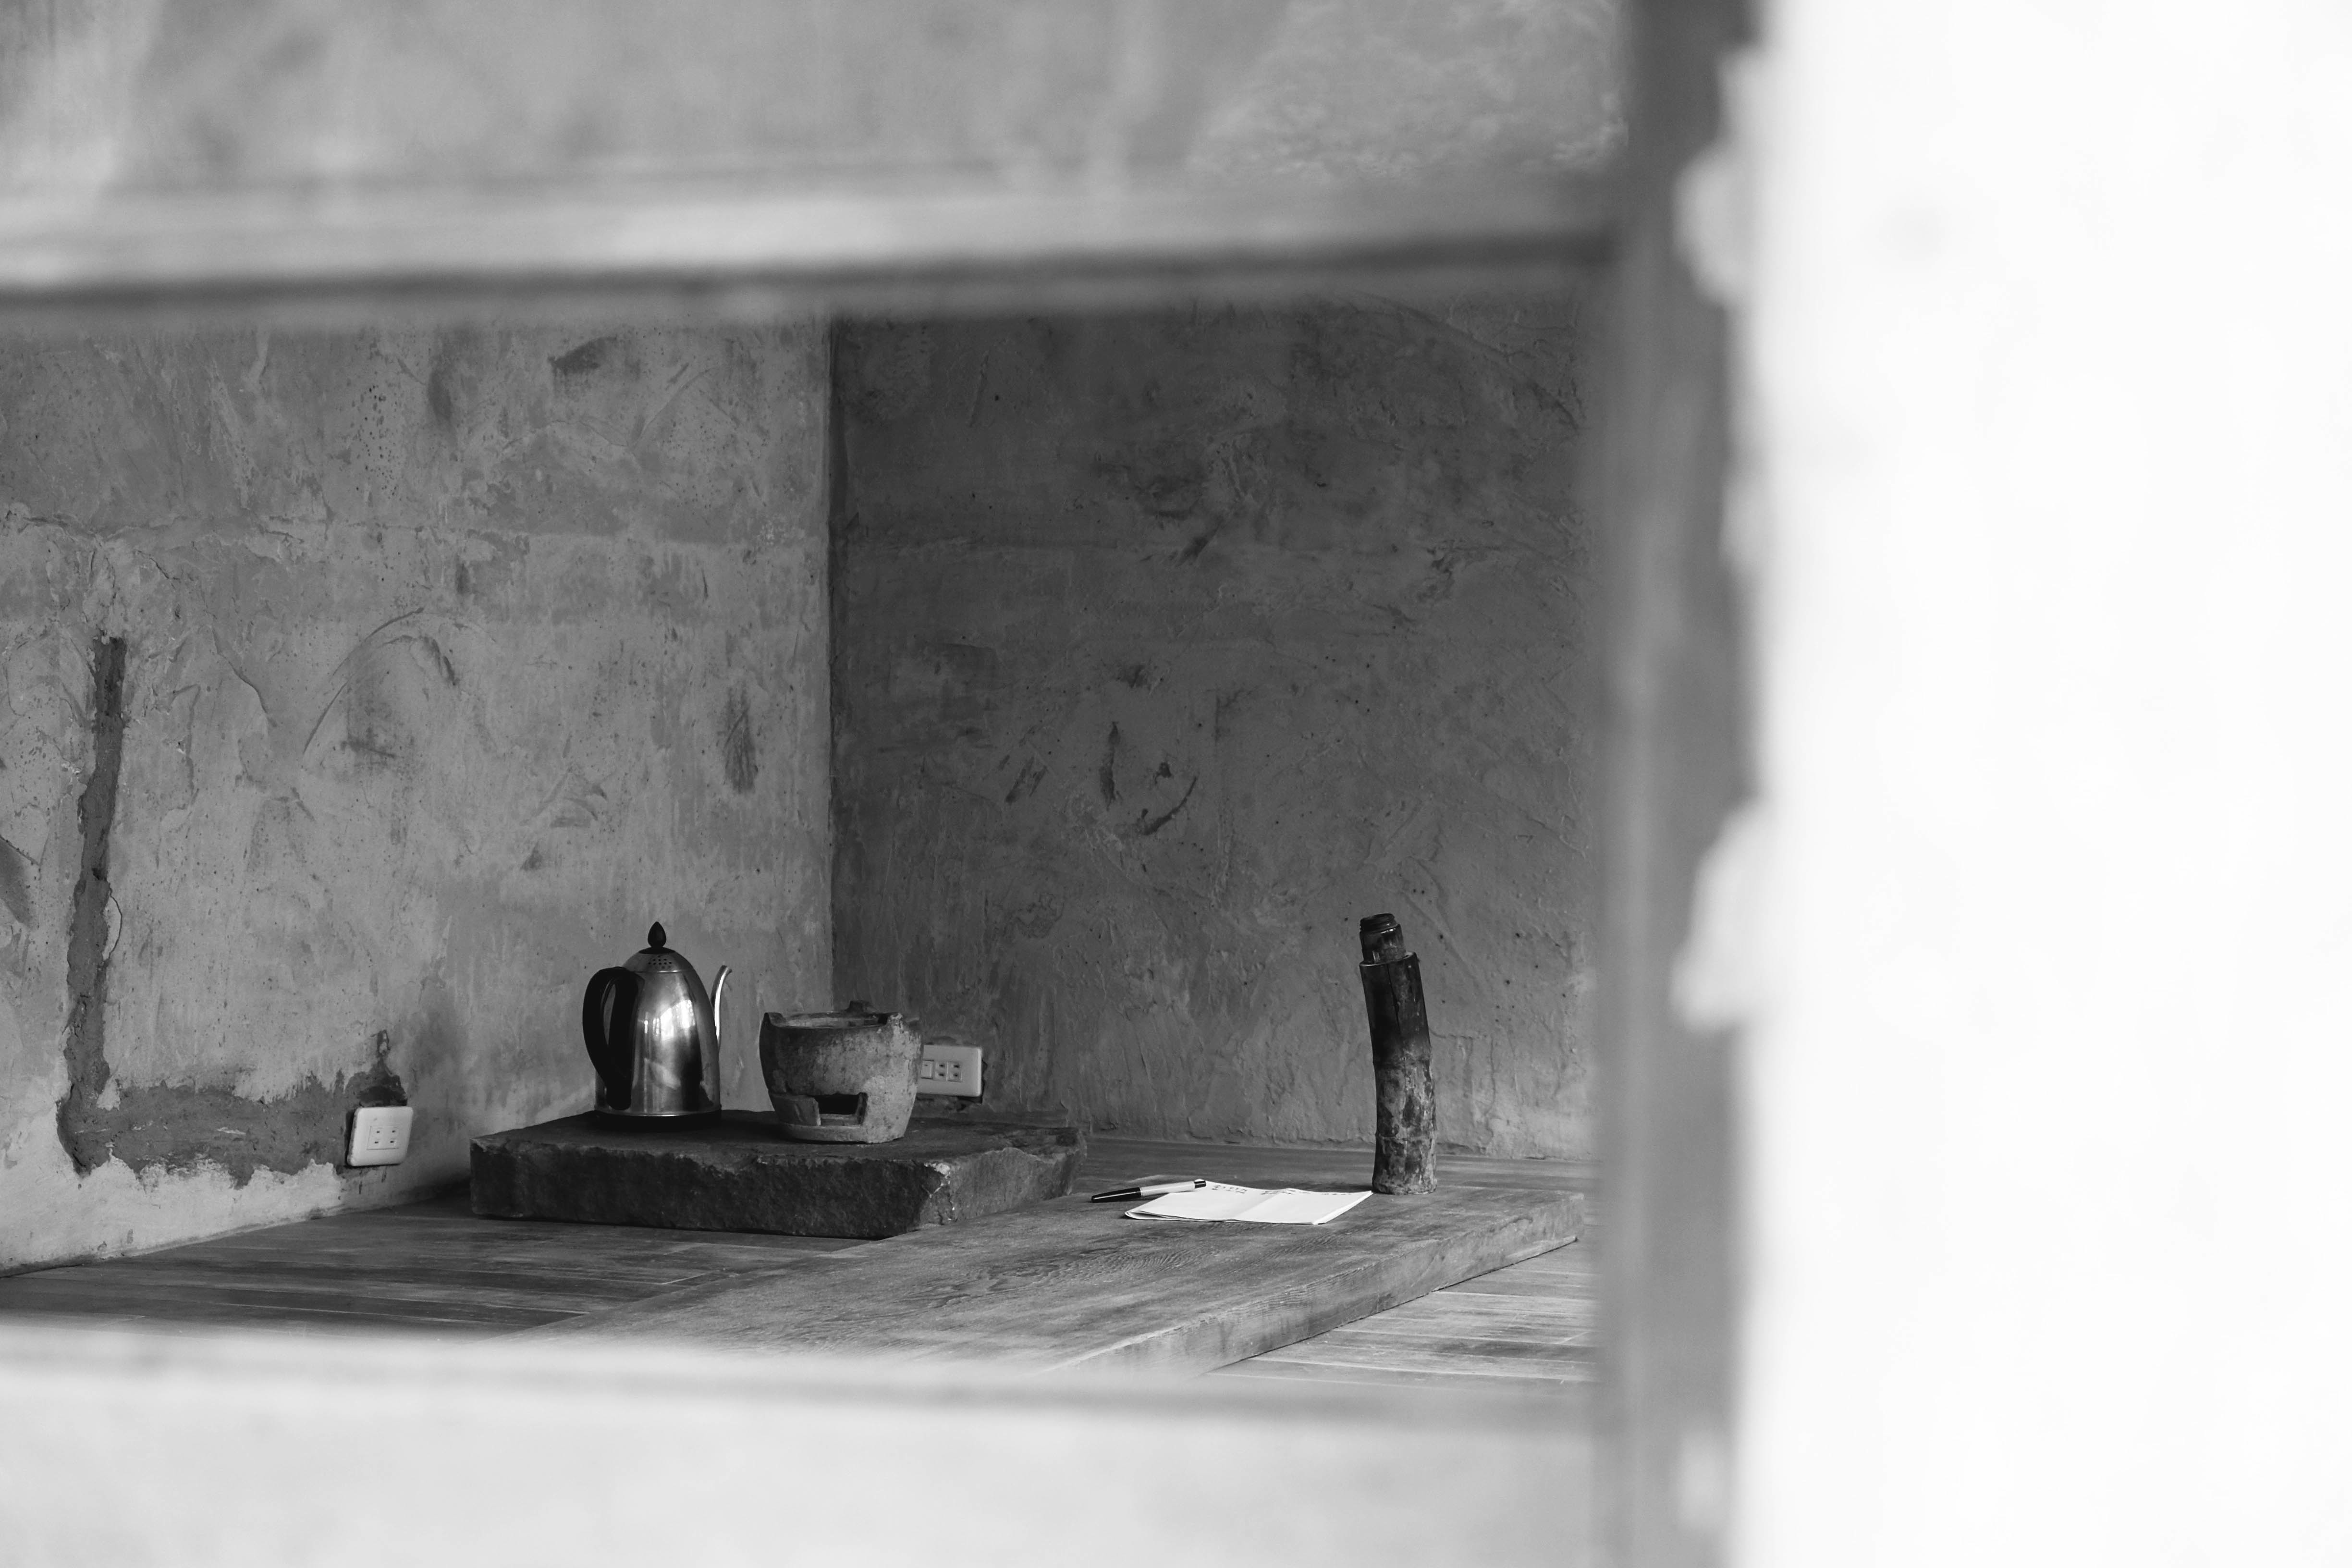
black and white, white, photography, house, wall, black, monochrome, sketch, drawing, photograph, monochrome photography